Michael Pintard

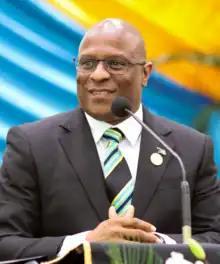
Pintard in 2023

Michael Clifton Pintard (born 3 July 1964) is a Bahamian politician serving as Leader of the Free National Movement and leader of the opposition since 27 November 2021. He has been the Member of Parliament (MP) for Marco City, Grand Bahama since 2017. First appointed in 2010, he served two terms in the Senate. He was the Minister of Agriculture and Marine Resources from 2018 to 2021.